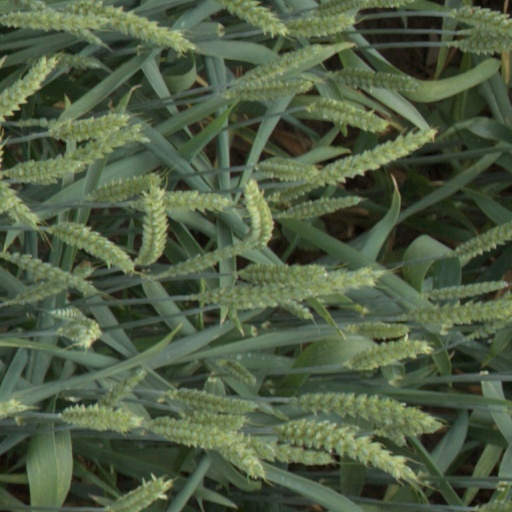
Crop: wheat